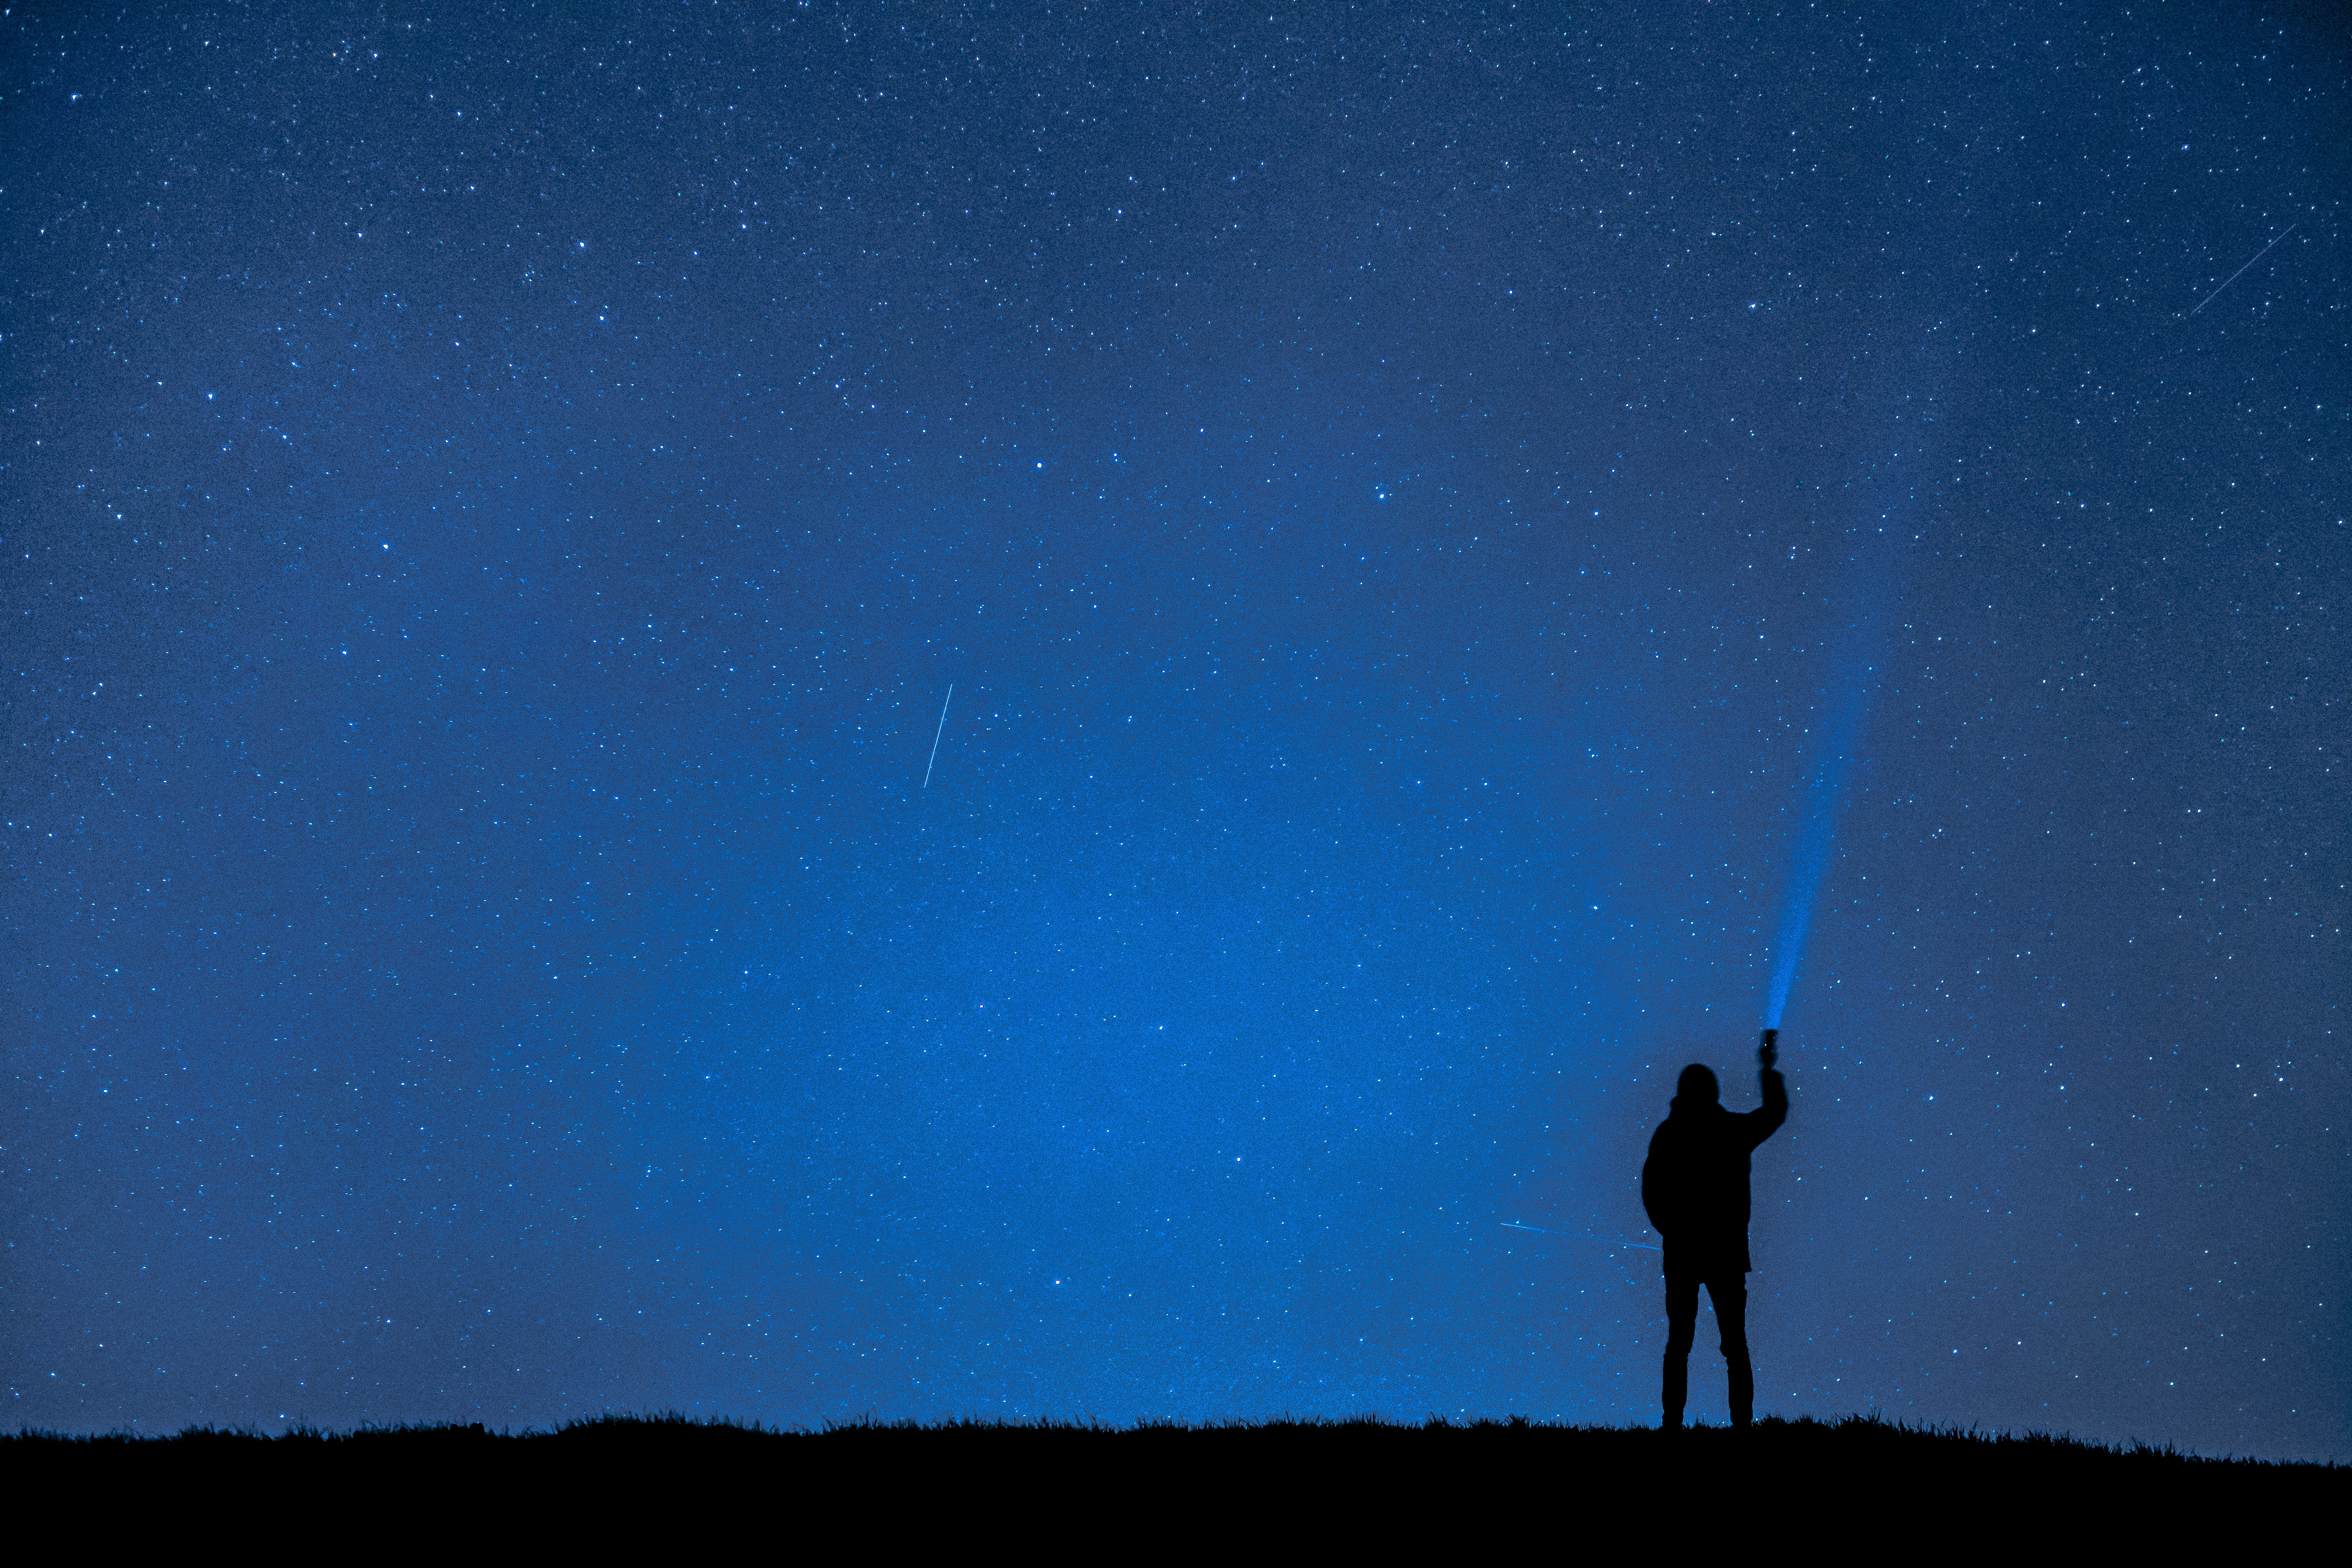
man, person, light, sky, night, star, cosmos, atmosphere, mystical, dark, human, darkness, galaxy, night sky, aurora, long exposure, moonlight, outer space, starry, lights, astronomy, universe, starry sky, astro, flashlight, mood, abendstimmung, night photograph, evening sky, astronomical object, long time recording, shooting stars